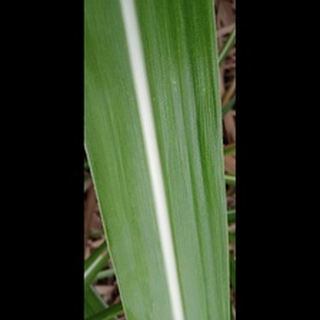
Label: healthy_sugarcane